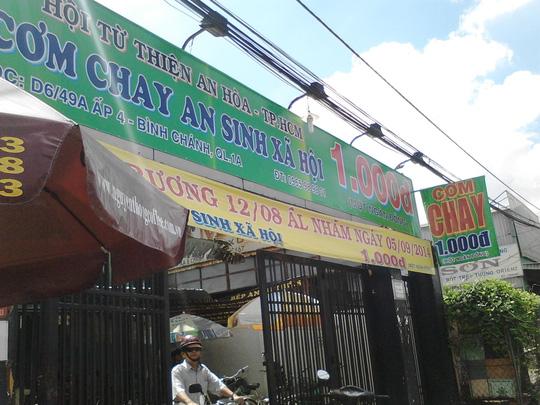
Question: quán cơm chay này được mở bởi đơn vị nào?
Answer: đon vị hội từ thiện an hòa